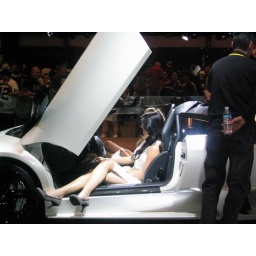
Models dress in black and white to accessorize with the Lamborghini at the 2006 Los Angeles International Auto Show.